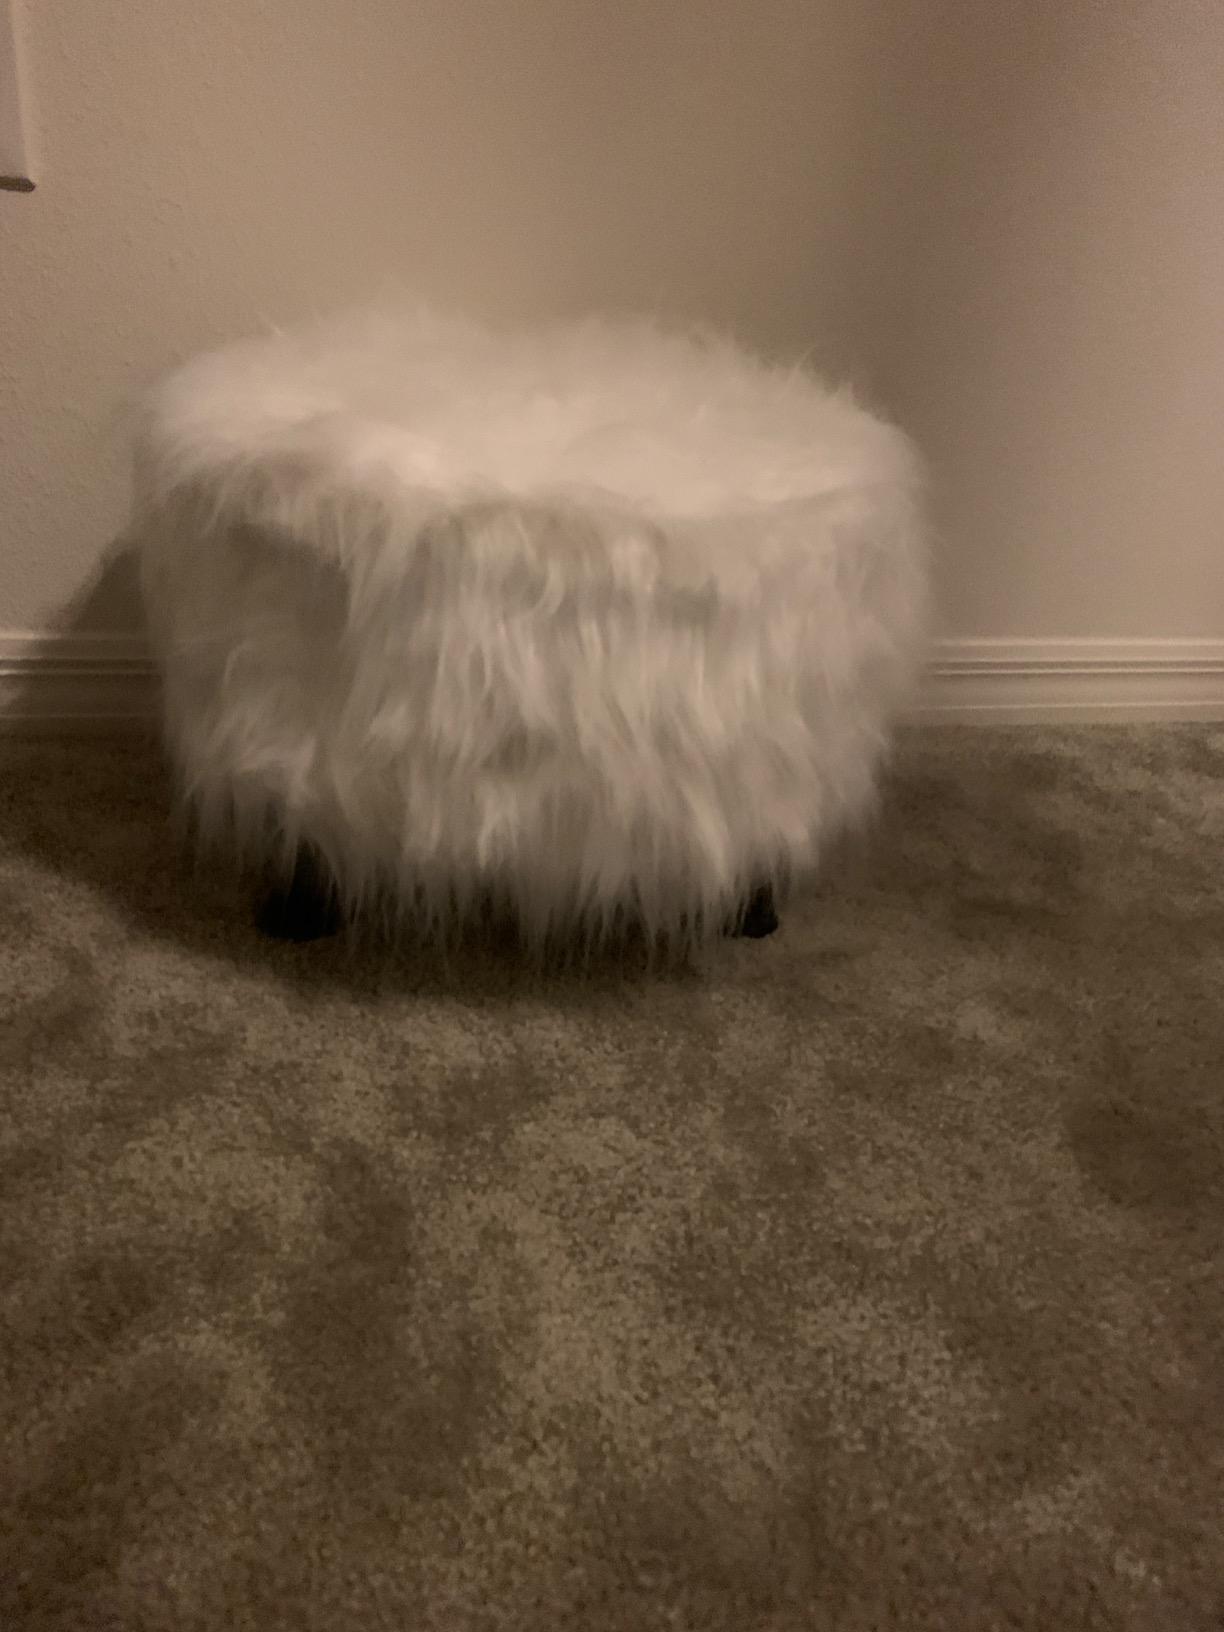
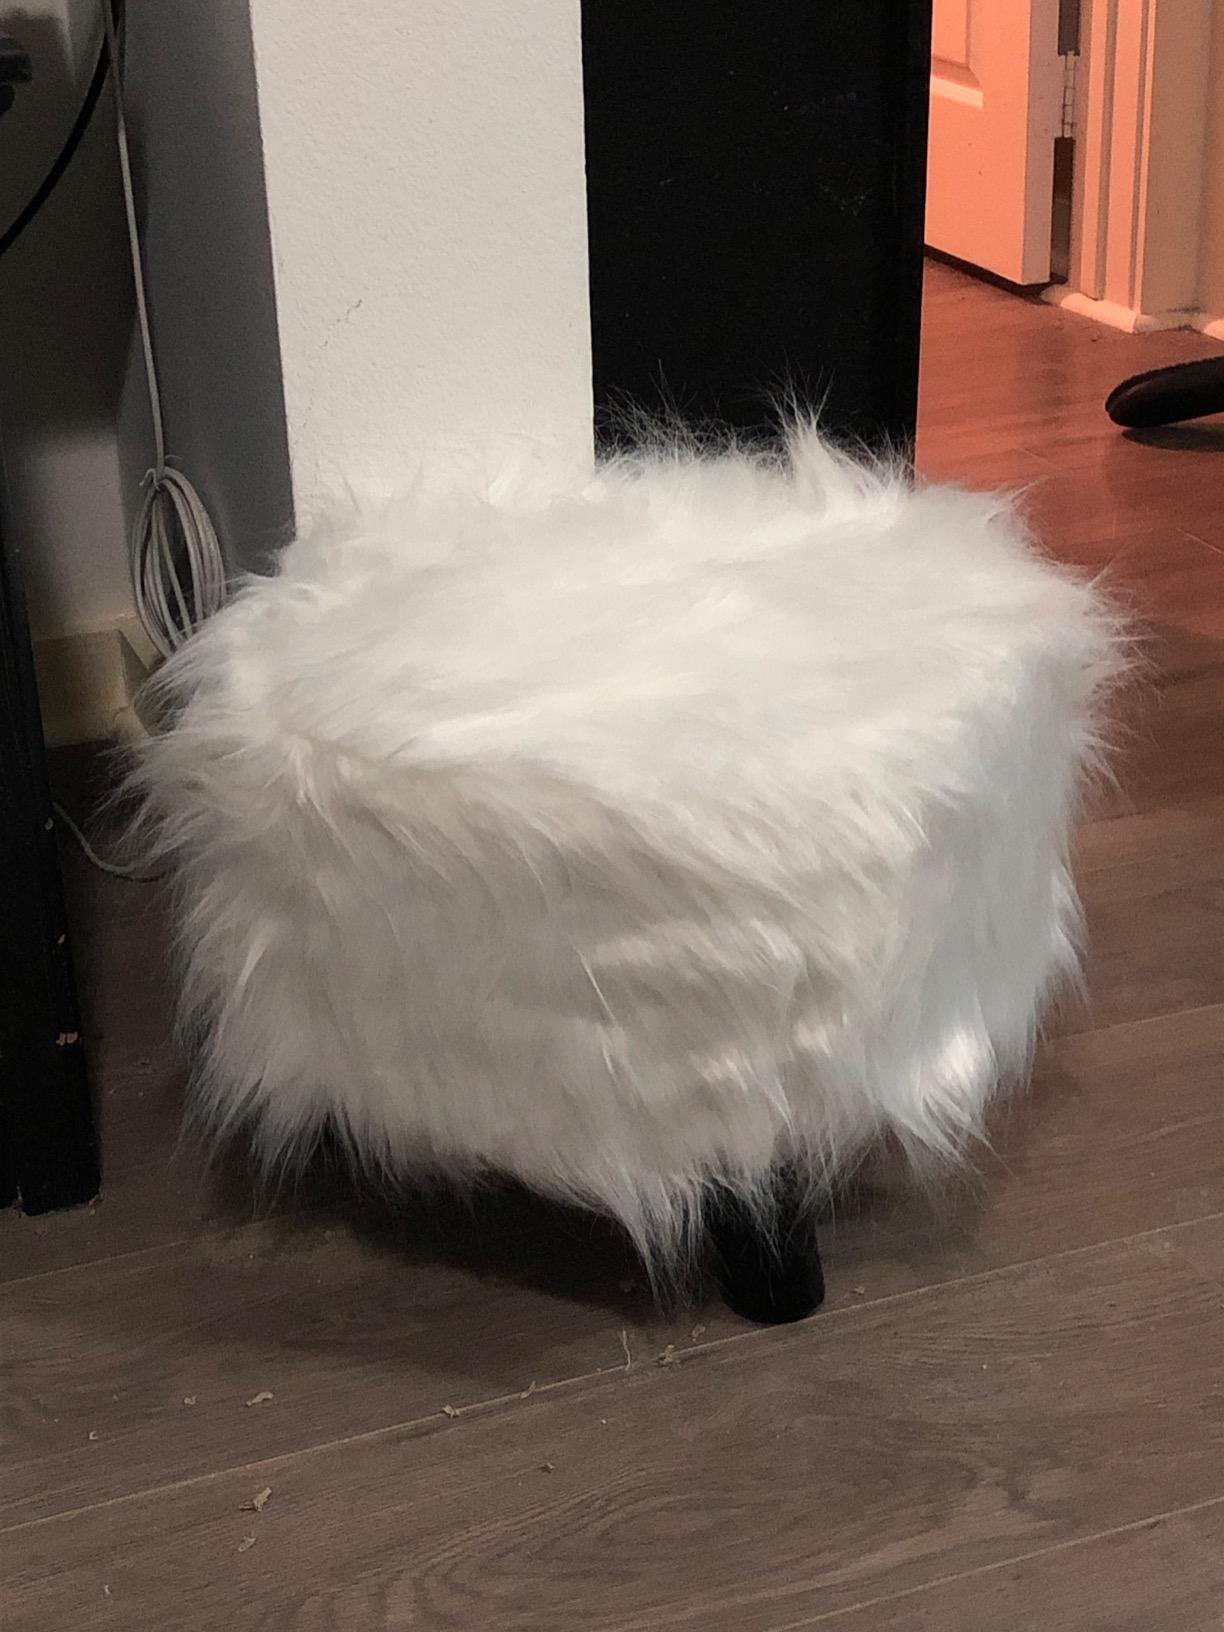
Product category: stool
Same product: yes